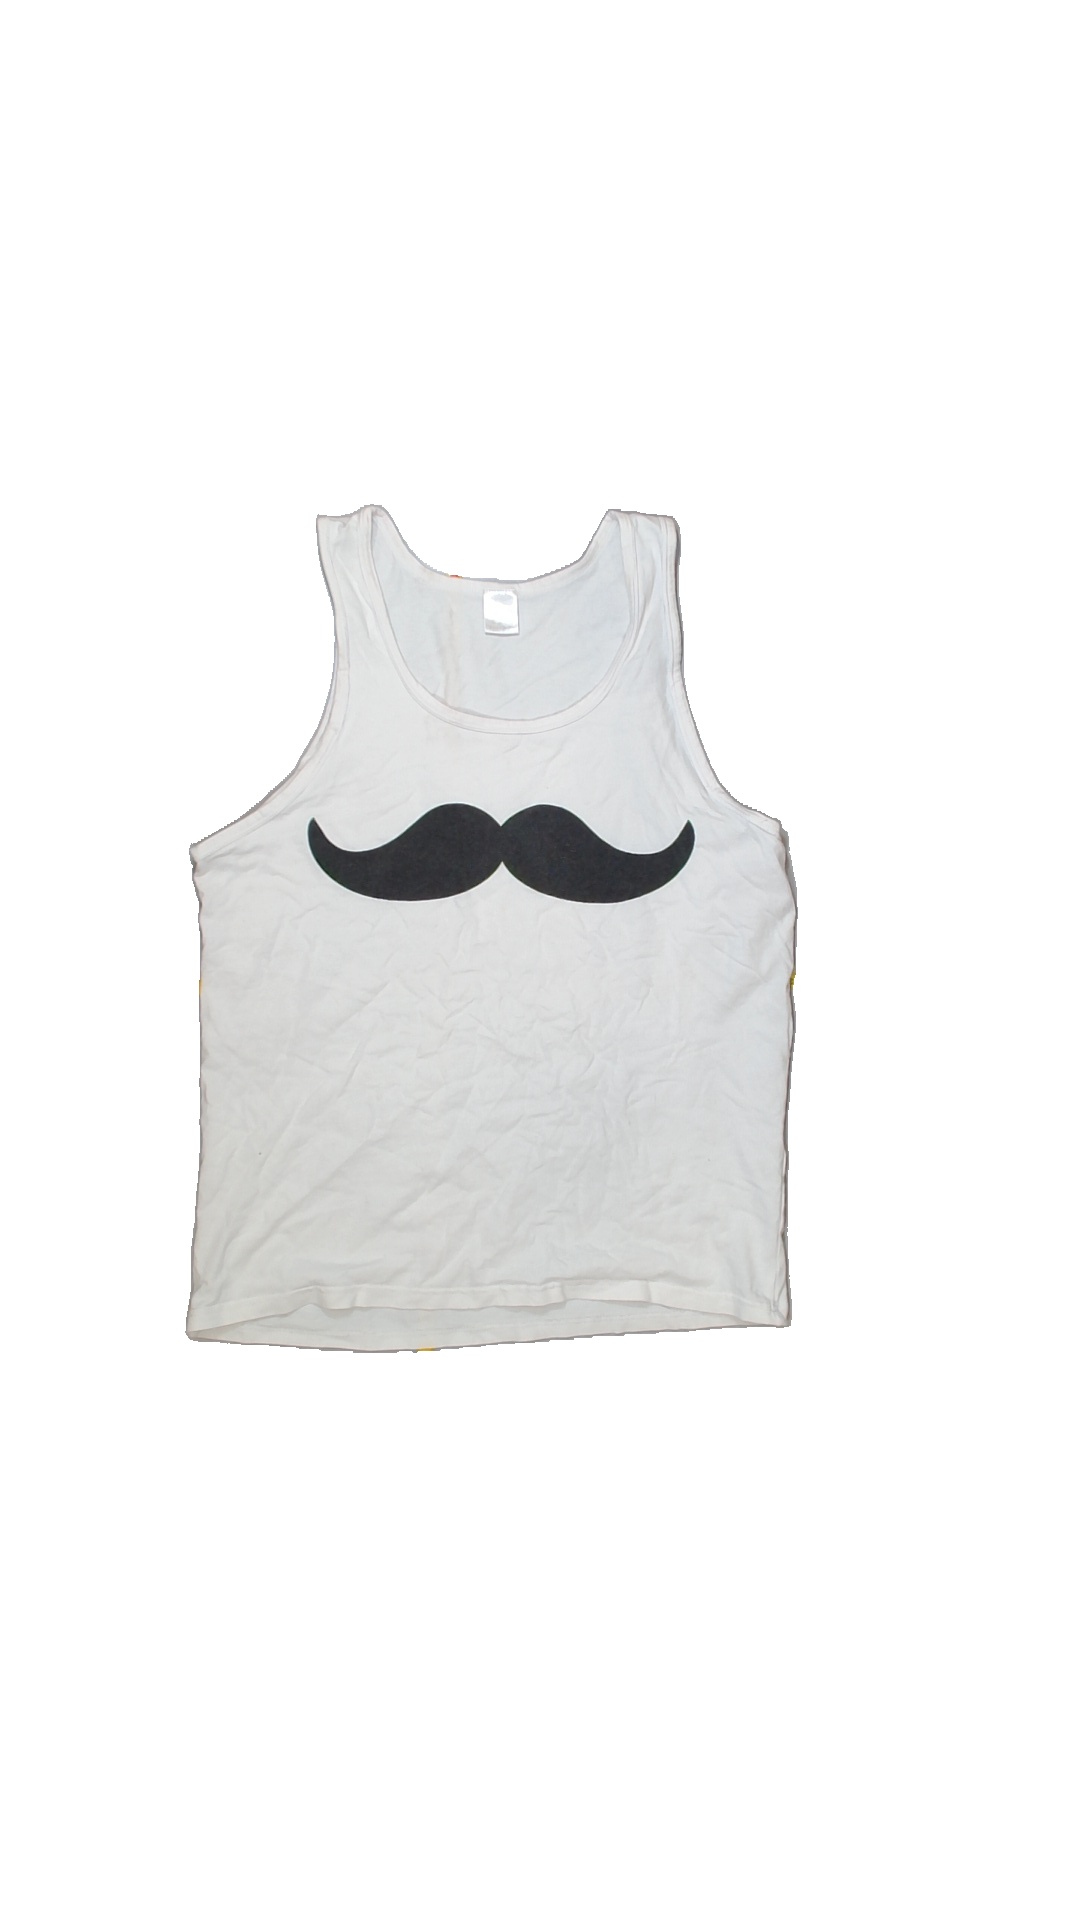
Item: Top (Ladies)
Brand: Not Applicable
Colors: White
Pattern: Logo print
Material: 100%cotton
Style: No trend
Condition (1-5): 3
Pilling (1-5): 3
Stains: No
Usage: Export
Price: <50